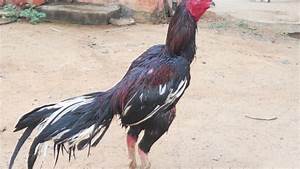
Label: chicken